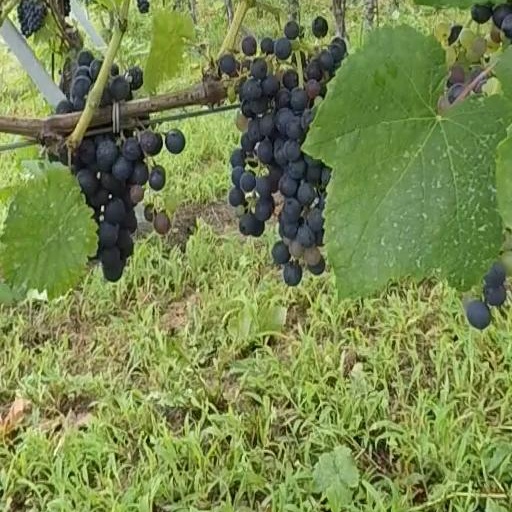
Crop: grape